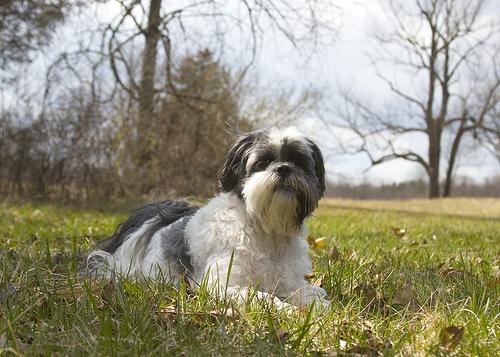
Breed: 215-n000038-Lhasa